St Buryan

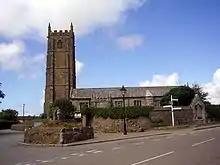
The church of St Buryan as seen from the south

. Whereas St Buryan was an important regional religious centre during the Middle Ages due to its monastery and Royal Peculiar status, the importance of the parish to the district faded with the onset the Industrial Revolution. This was in part due to the destruction of the collegiate buildings during The Protectorate period after the English Civil War and also the gradual weakening of the political position of the Church of England that occurred during the eighteenth and nineteenth centuries. This loss of importance is reflected in the fact that the proportion of the district's population living in the parish fell from four and a half to less than two percent over this period. Unlike other parishes in Penwith, such as St Just, St Buryan was not a major focus of tin mining activity during the eighteenth and nineteenth centuries, having a mainly agrarian economy. After a spike in population in the early 19th century that is mirrored across the district and coincides both with the arrival of the railways and increased tin mining activity in Penwith, the population of the parish gradually declined over the next two hundred years (see figure right), in part due to the increased mechanisation of farming that the industrial revolution brought, requiring fewer people to work the land.